Richard Nixon Supreme Court candidates

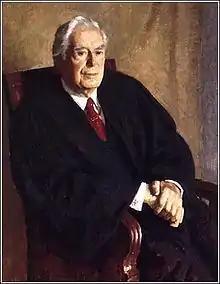
Painting of Burger

In 1968, then-Chief Justice Earl Warren announced his retirement after 15 years on the Court, effective on the confirmation of his successor. President Lyndon B. Johnson nominated sitting Associate Justice Abe Fortas to be elevated to Chief Justice and nominated Homer Thornberry to take Fortas' Associate Justice seat, but a Senate filibuster blocked his confirmation. With Johnson's term as President about to expire before another nominee could be considered, Warren remained in office for another Supreme Court term.